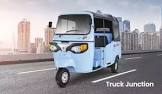
Vehicle type: Auto Rickshaws